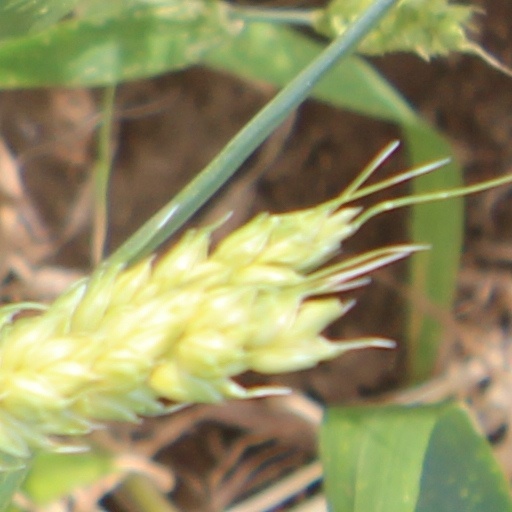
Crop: wheat